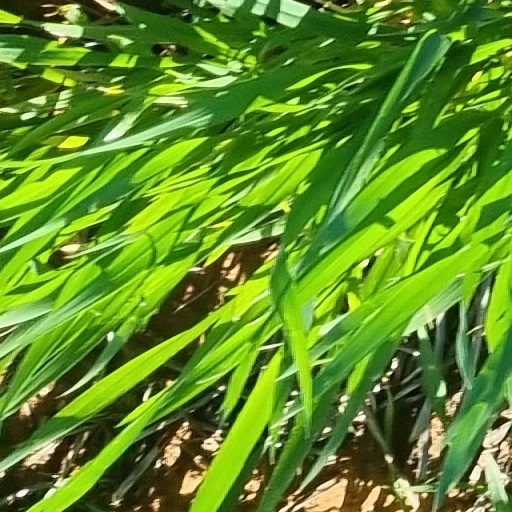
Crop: wheat